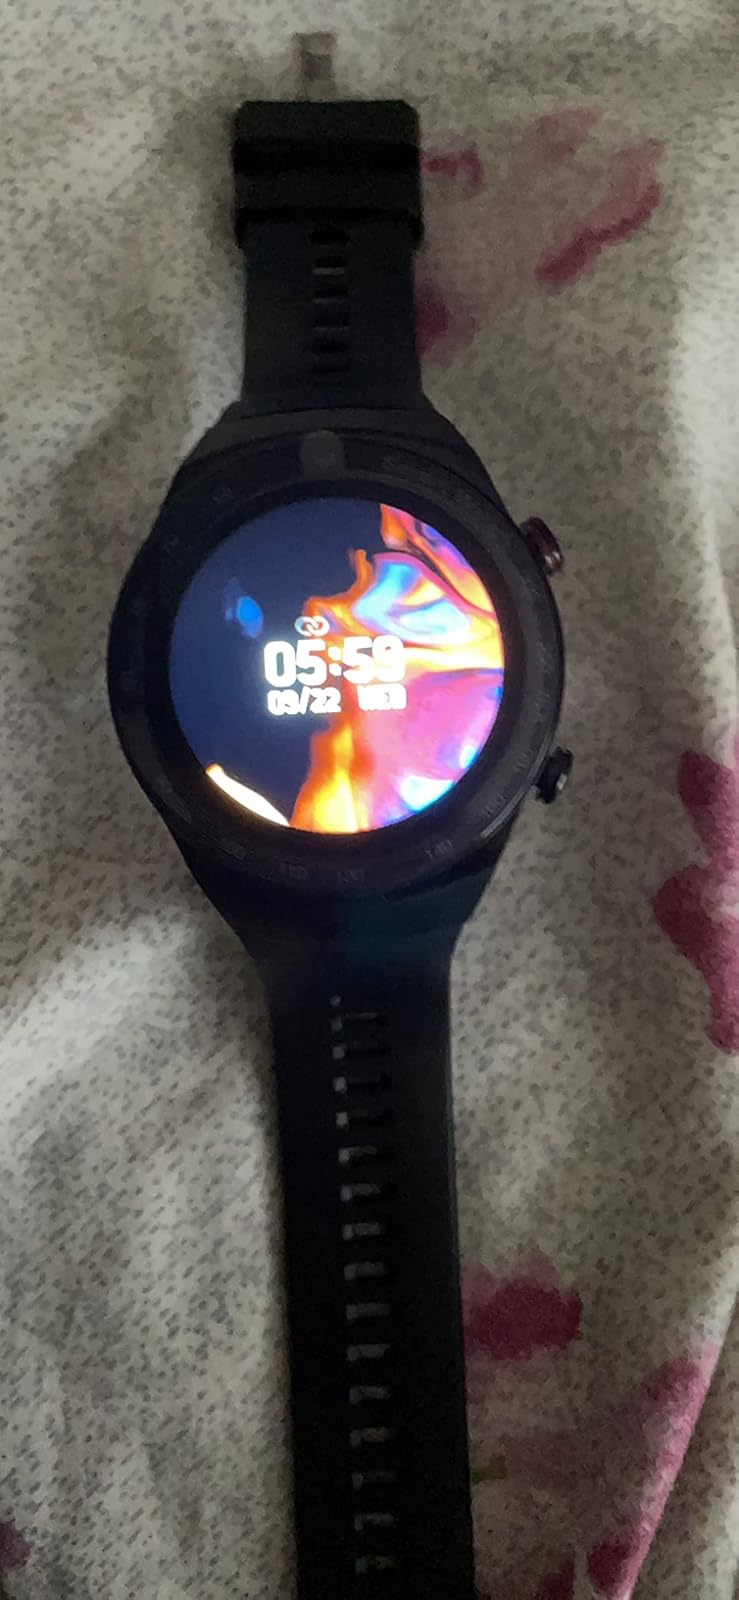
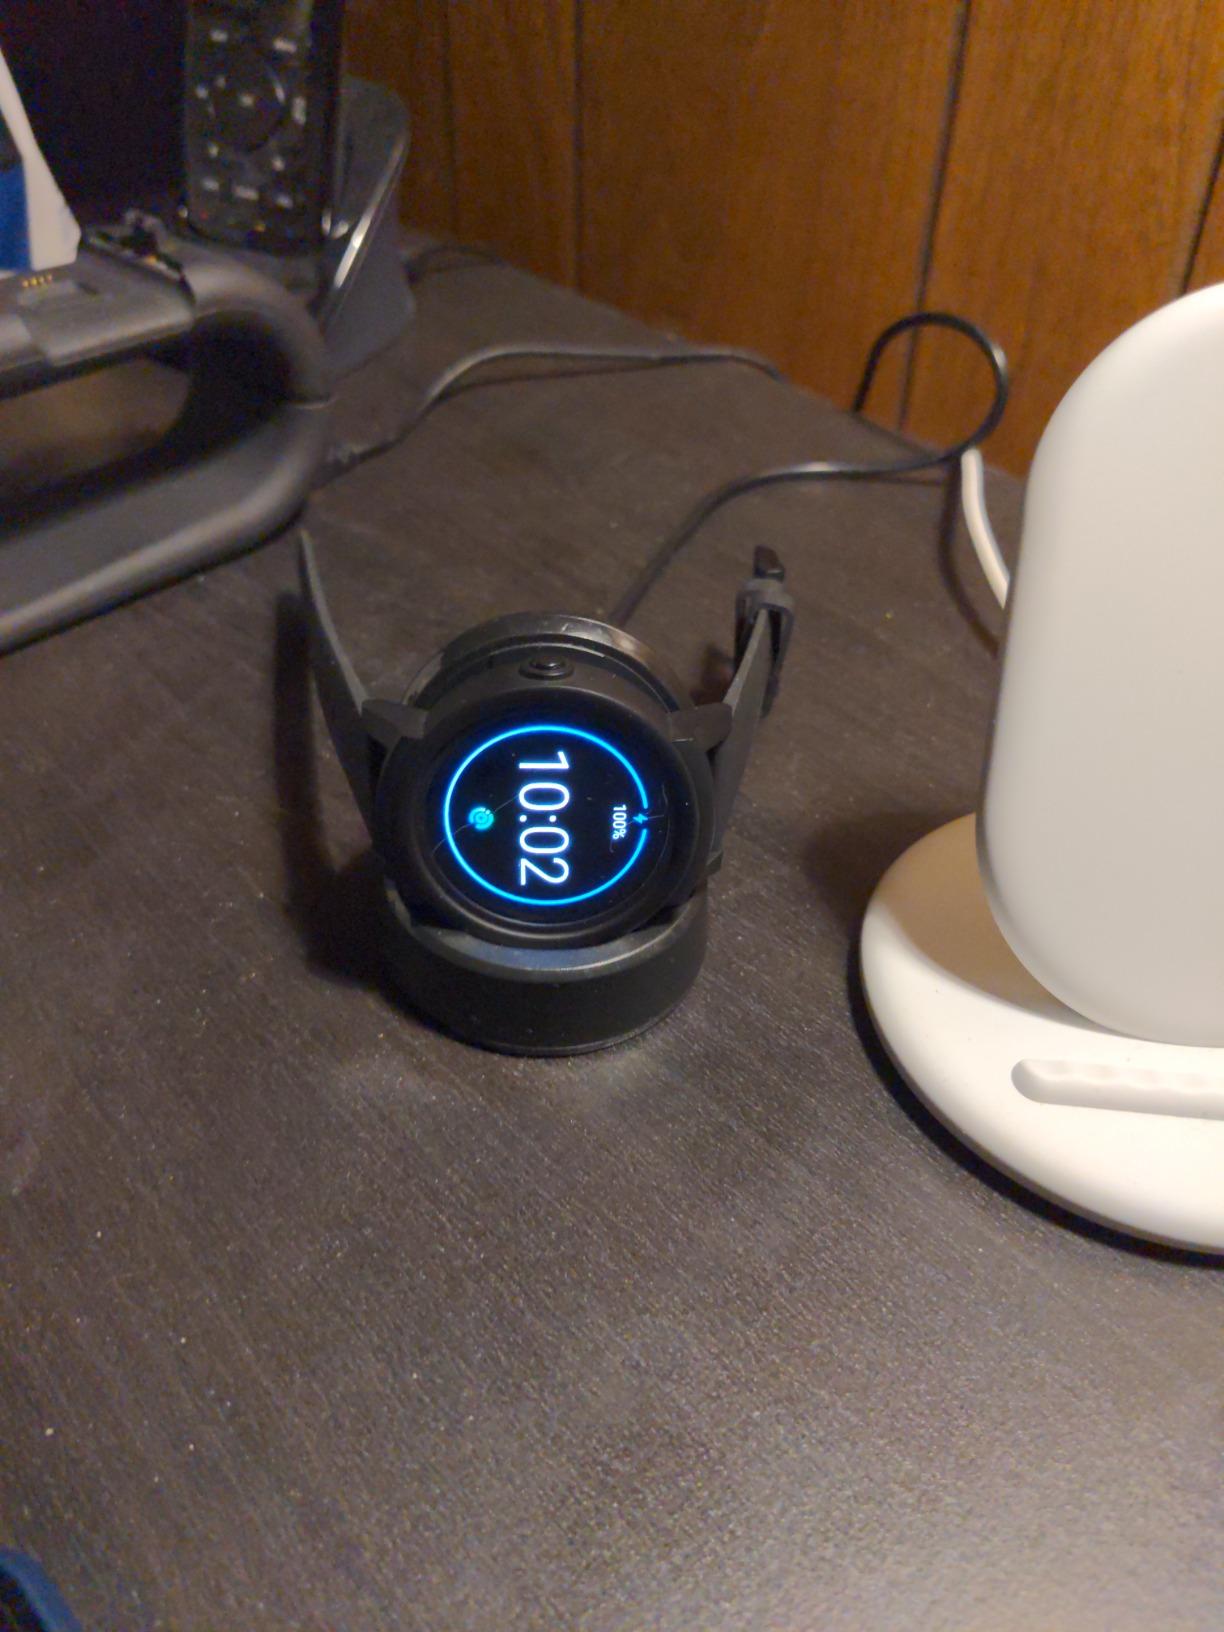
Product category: smartwatch
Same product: no